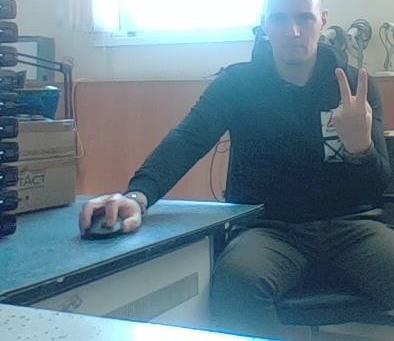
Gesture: no_gesture